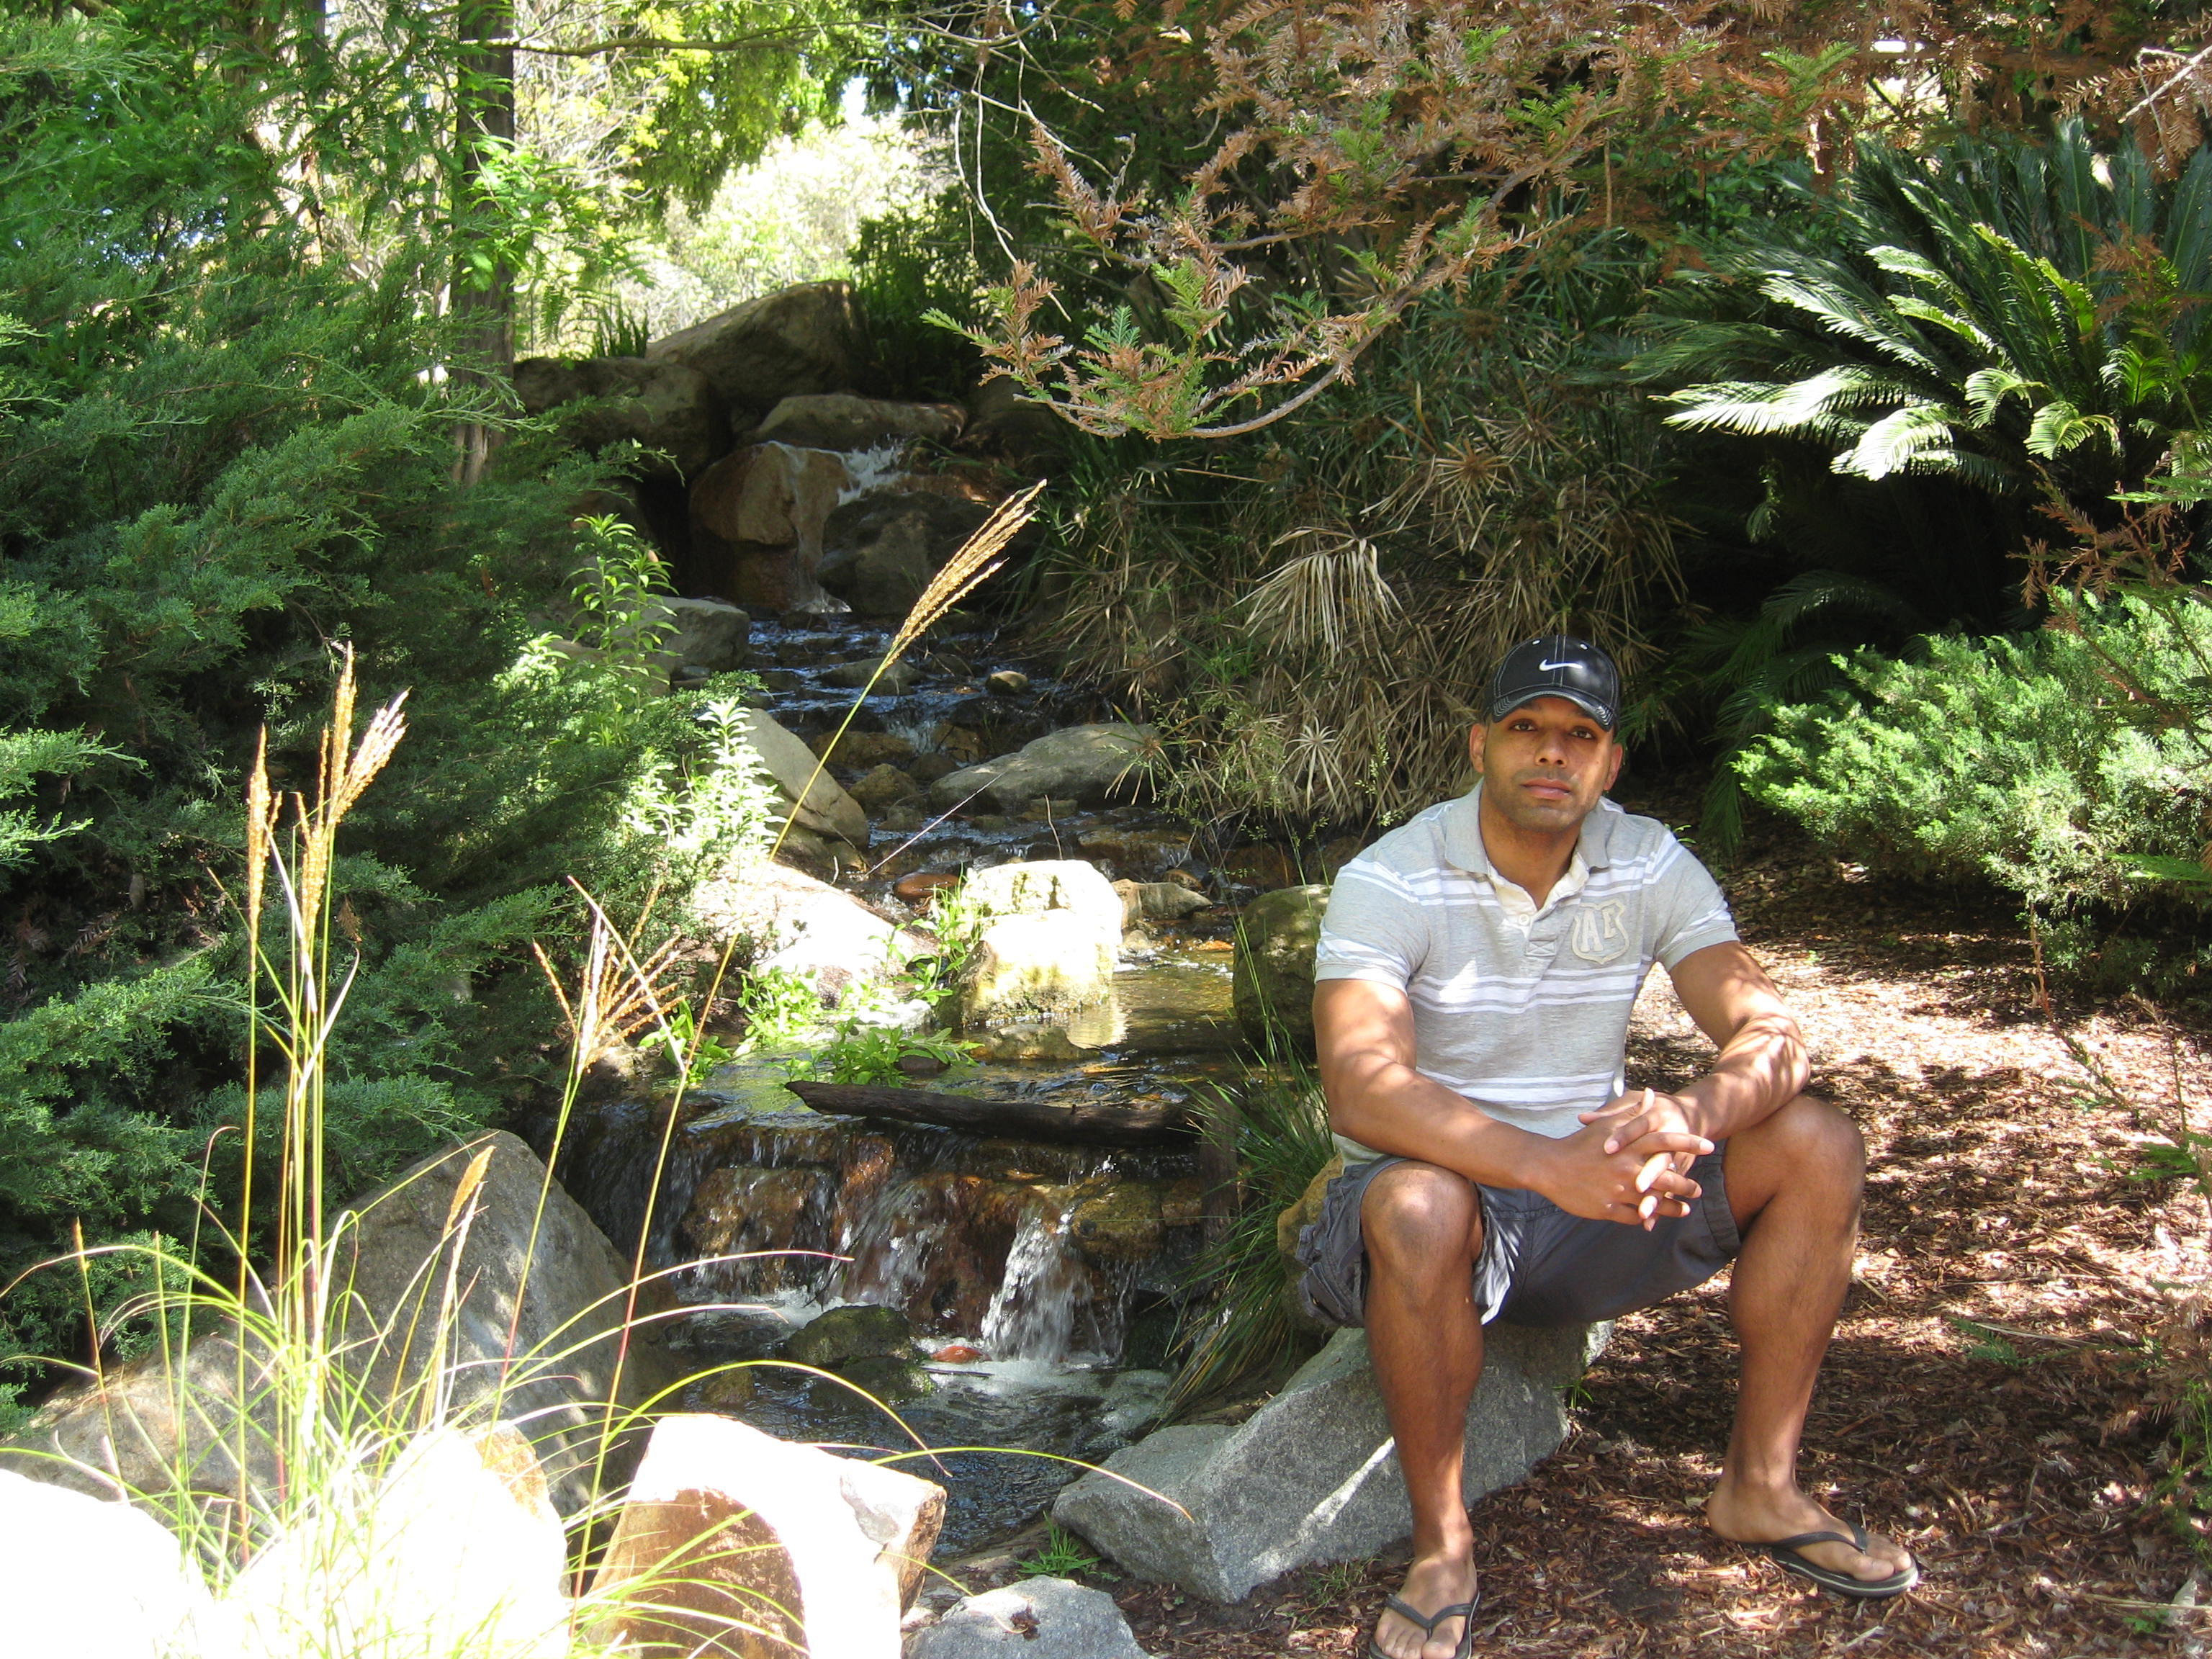
nature, animal, pond, wild, jungle, park, garden, flora, fauna, creativecommons, san, animals, rainforest, escondido, diego, cheeta, caliofnia